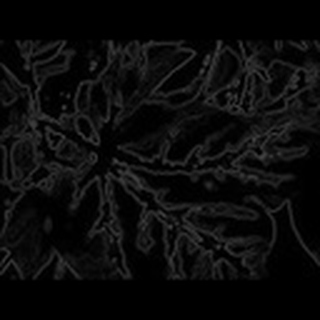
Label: cotton_bacterial_blight